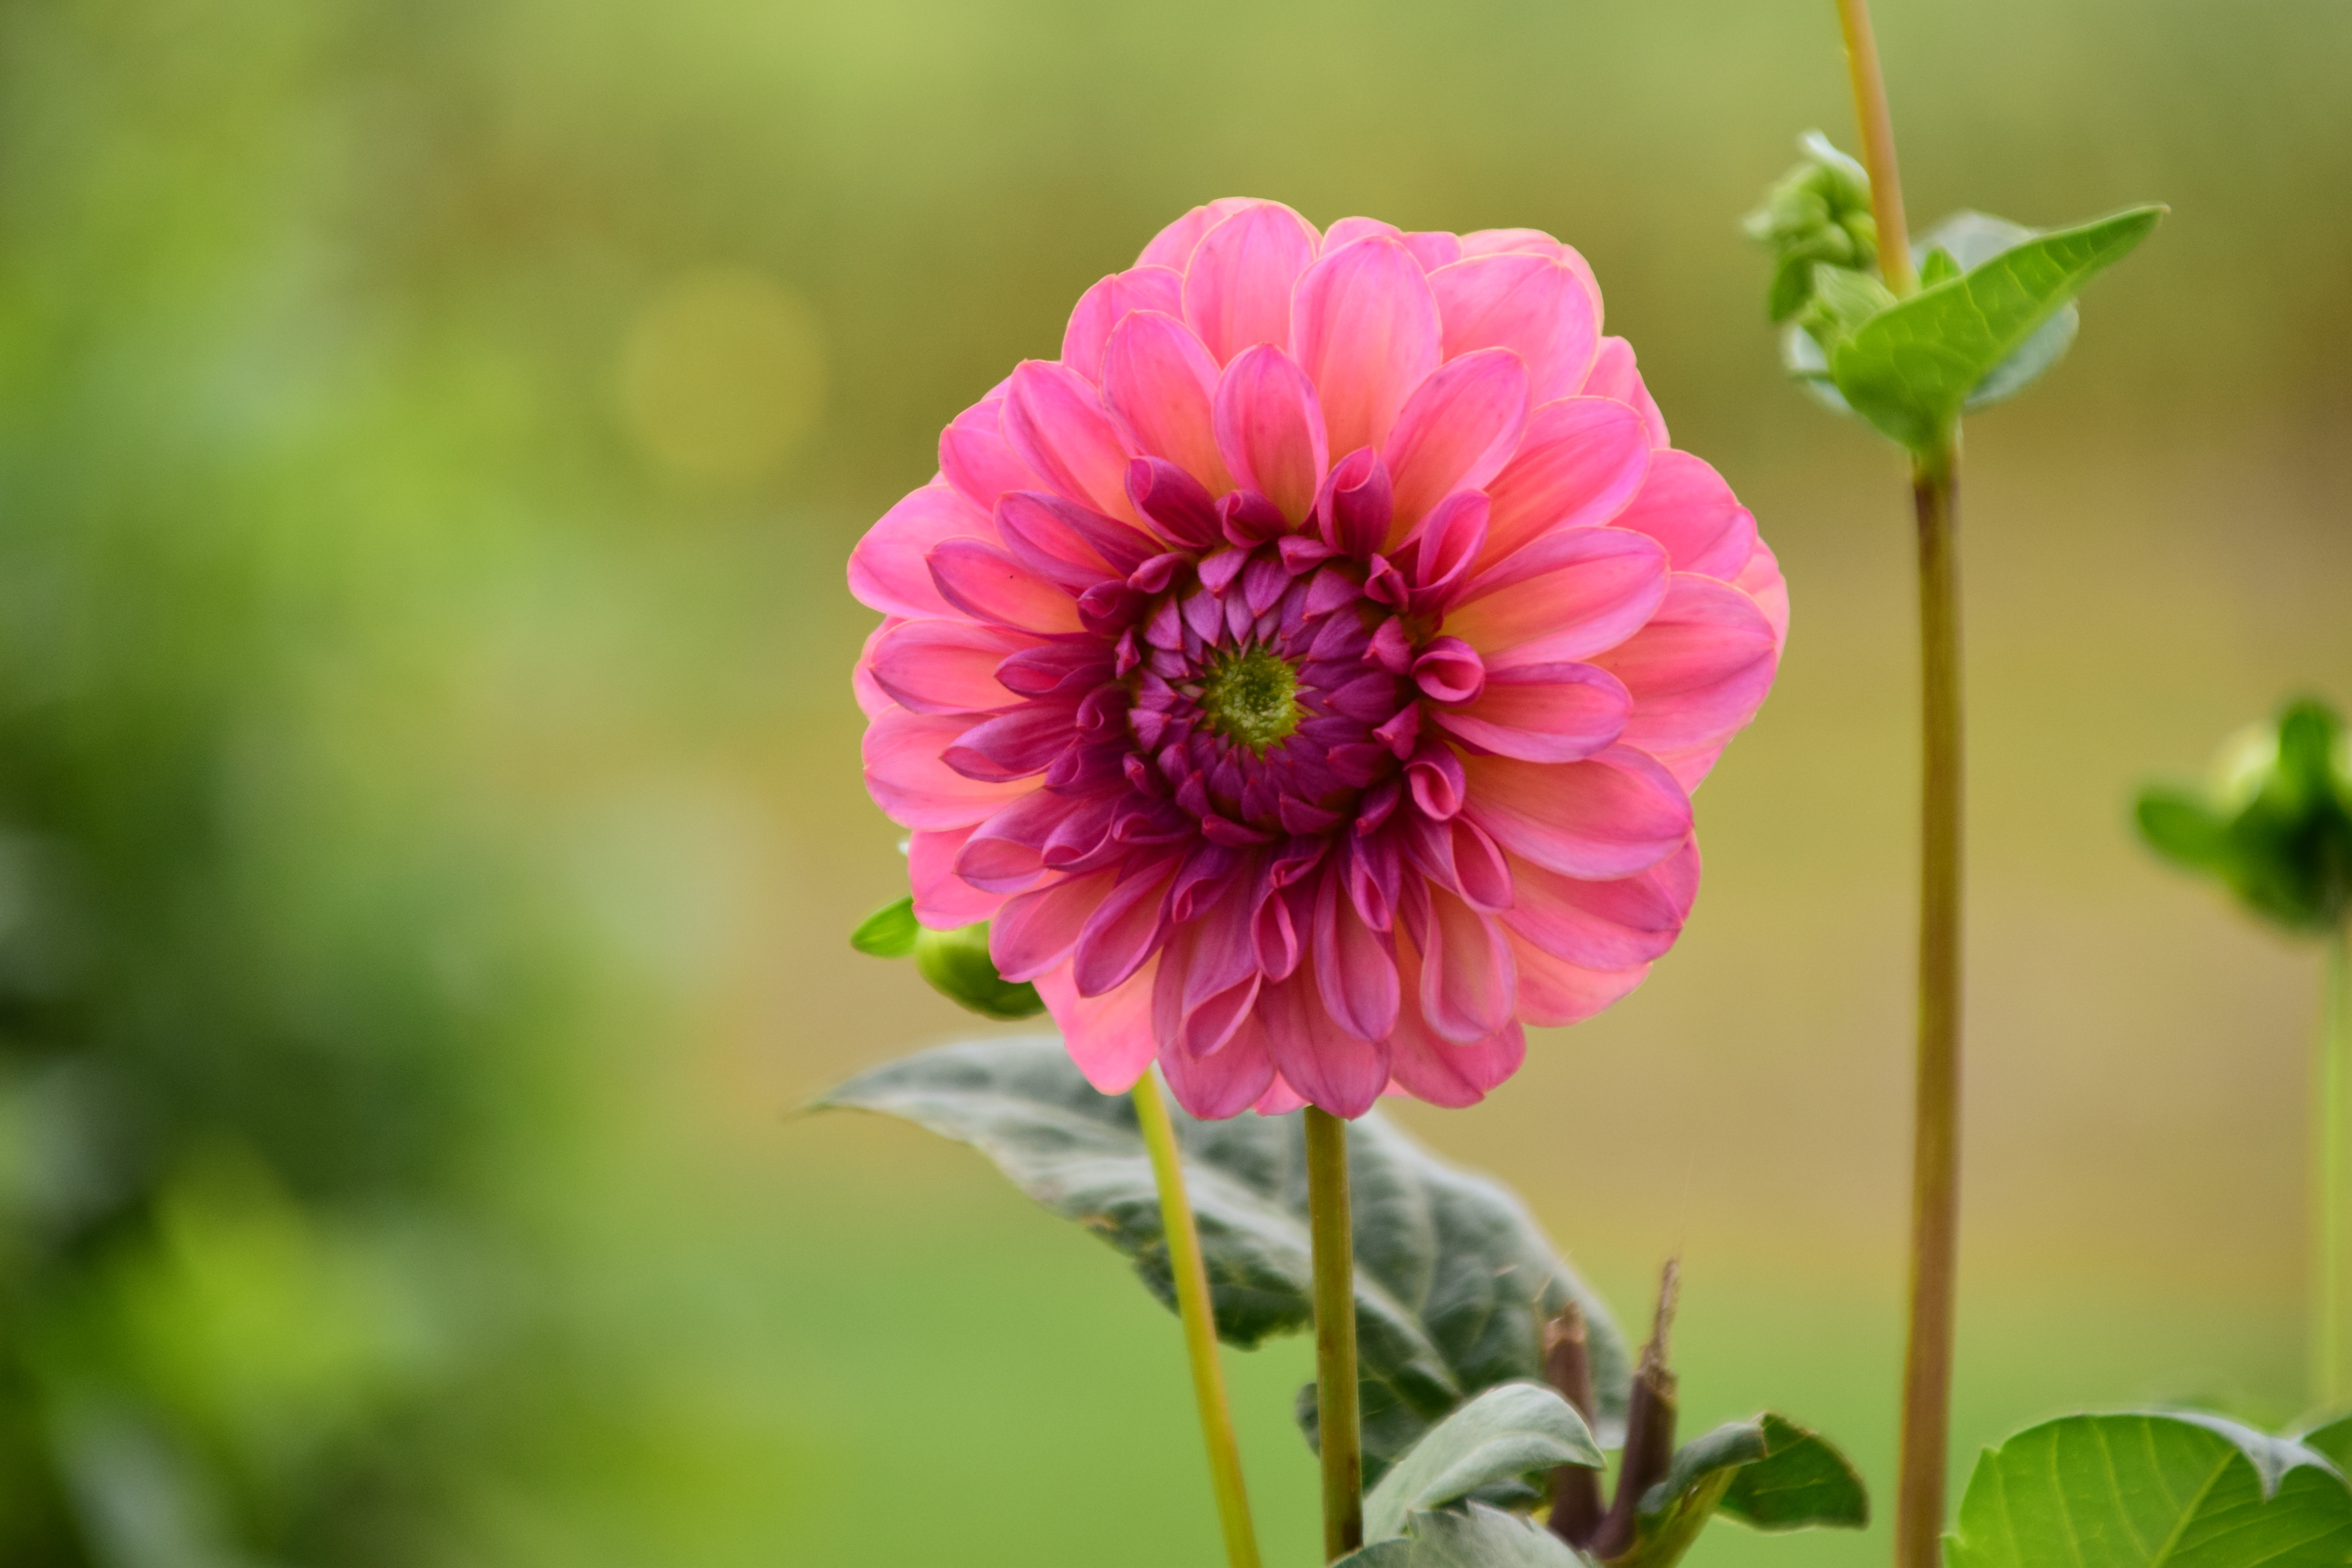
blossom, plant, flower, petal, bloom, botany, pink, flora, dahlia, flower garden, late summer, dahlia garden, autumn flower, macro photography, ornamental plant, garden plant, flowering plant, ornamental flower, daisy family, dahlia flower, annual plant, plant stem, land plant